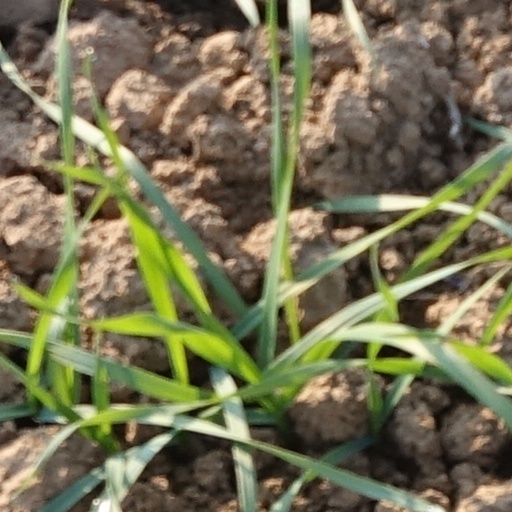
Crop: wheat